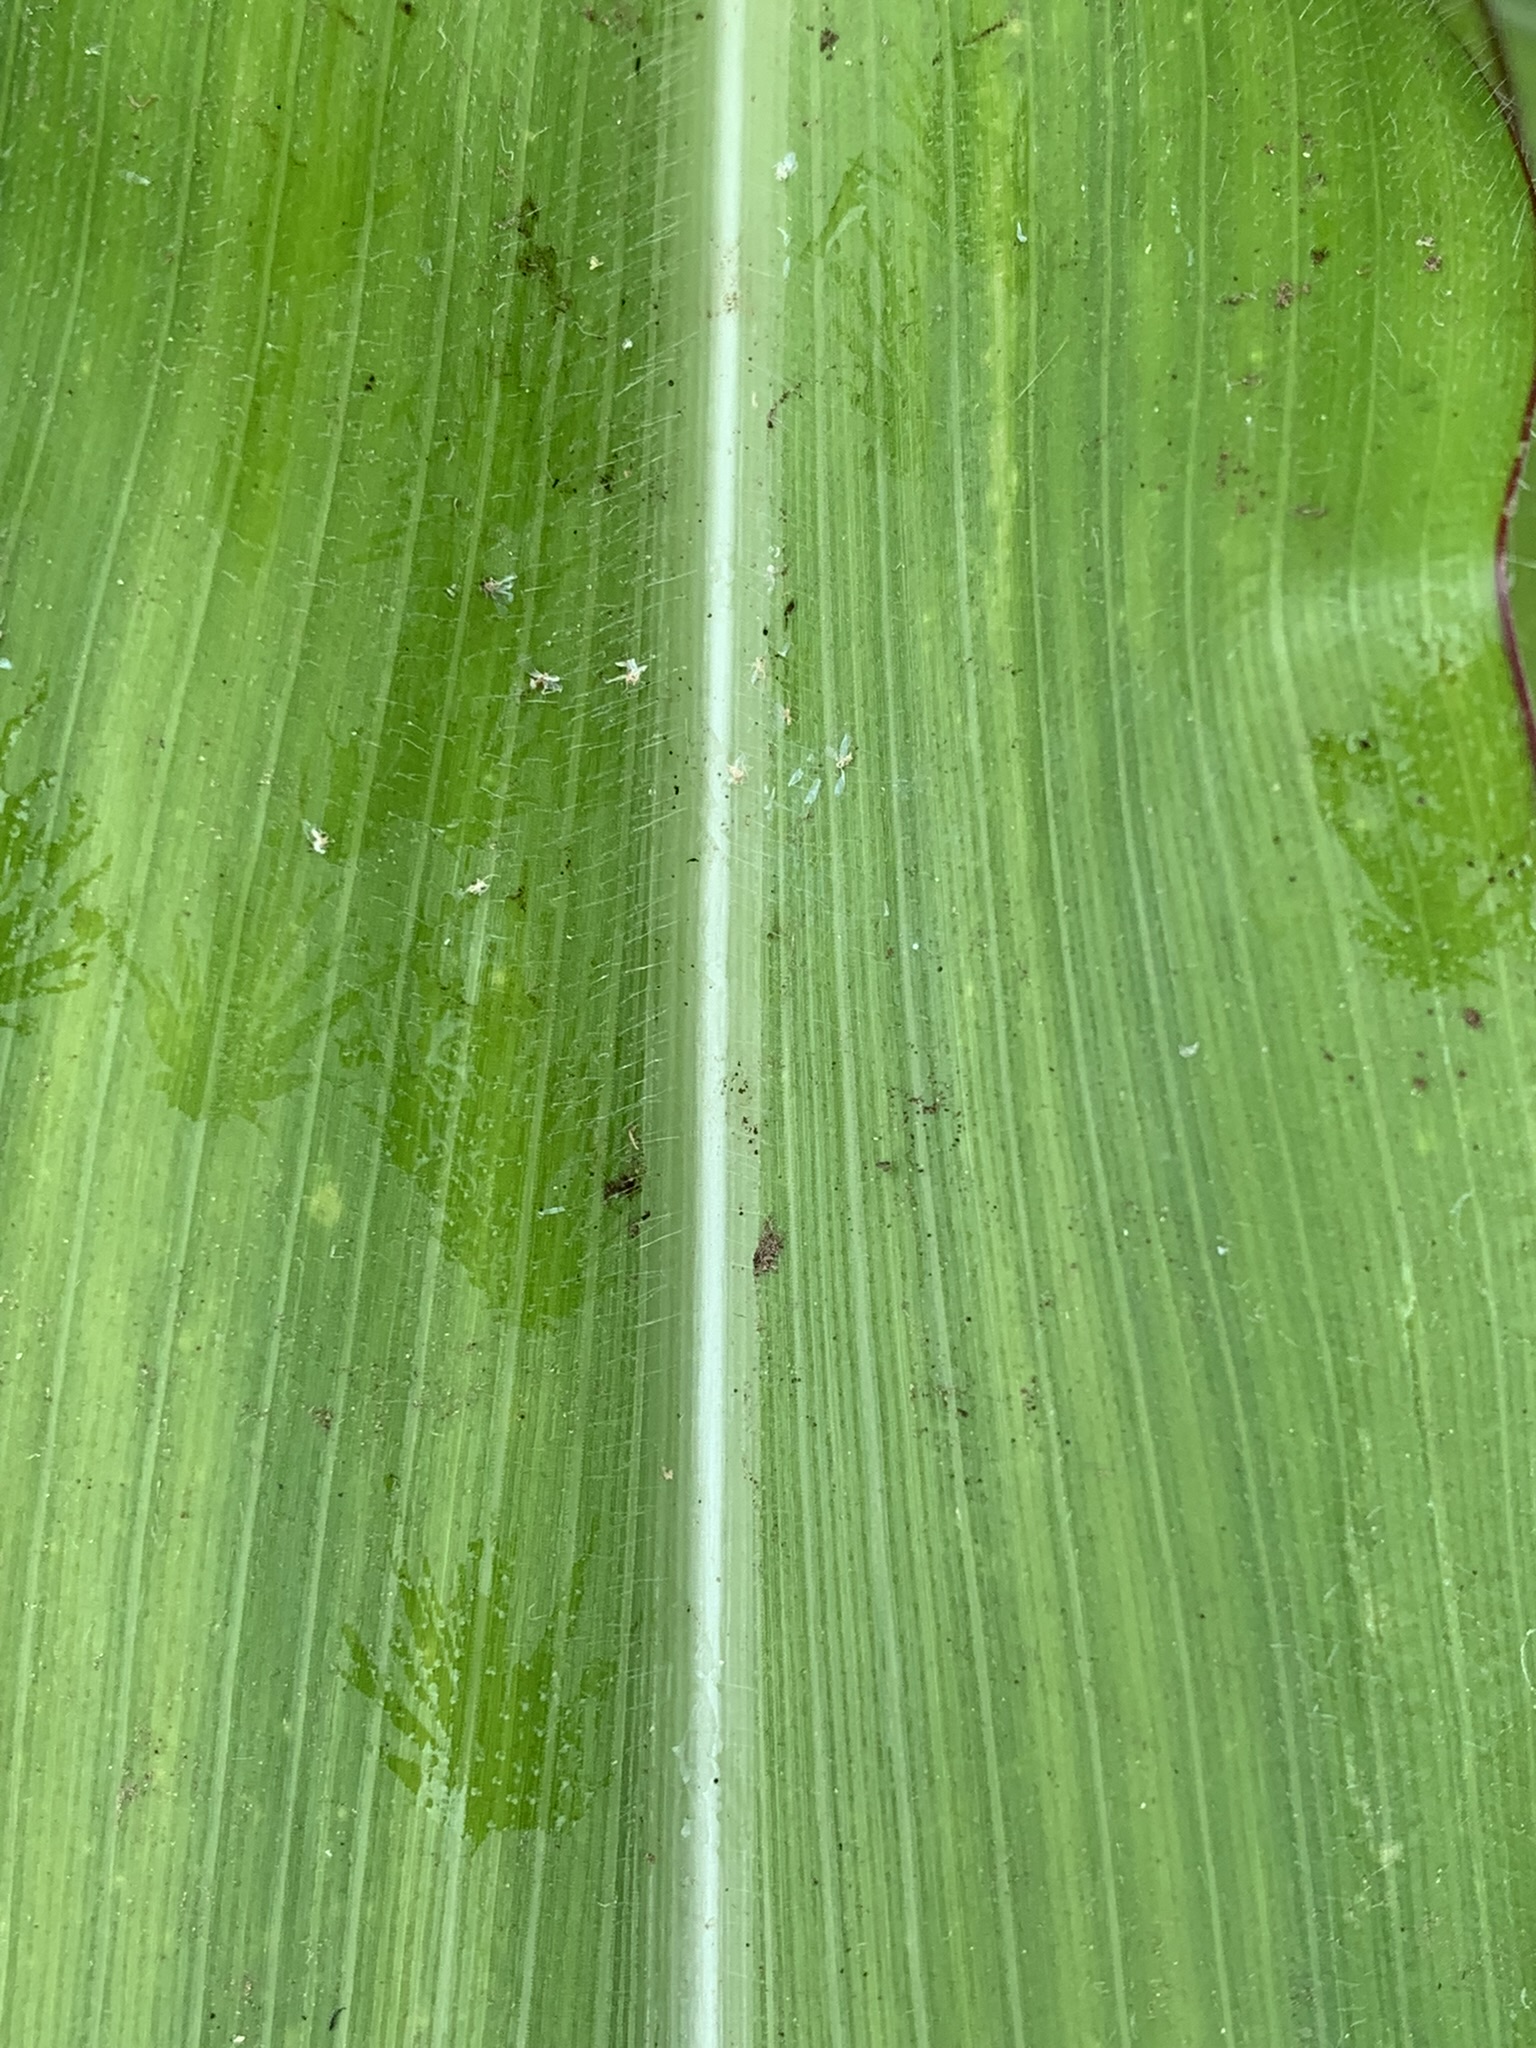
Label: Healthy